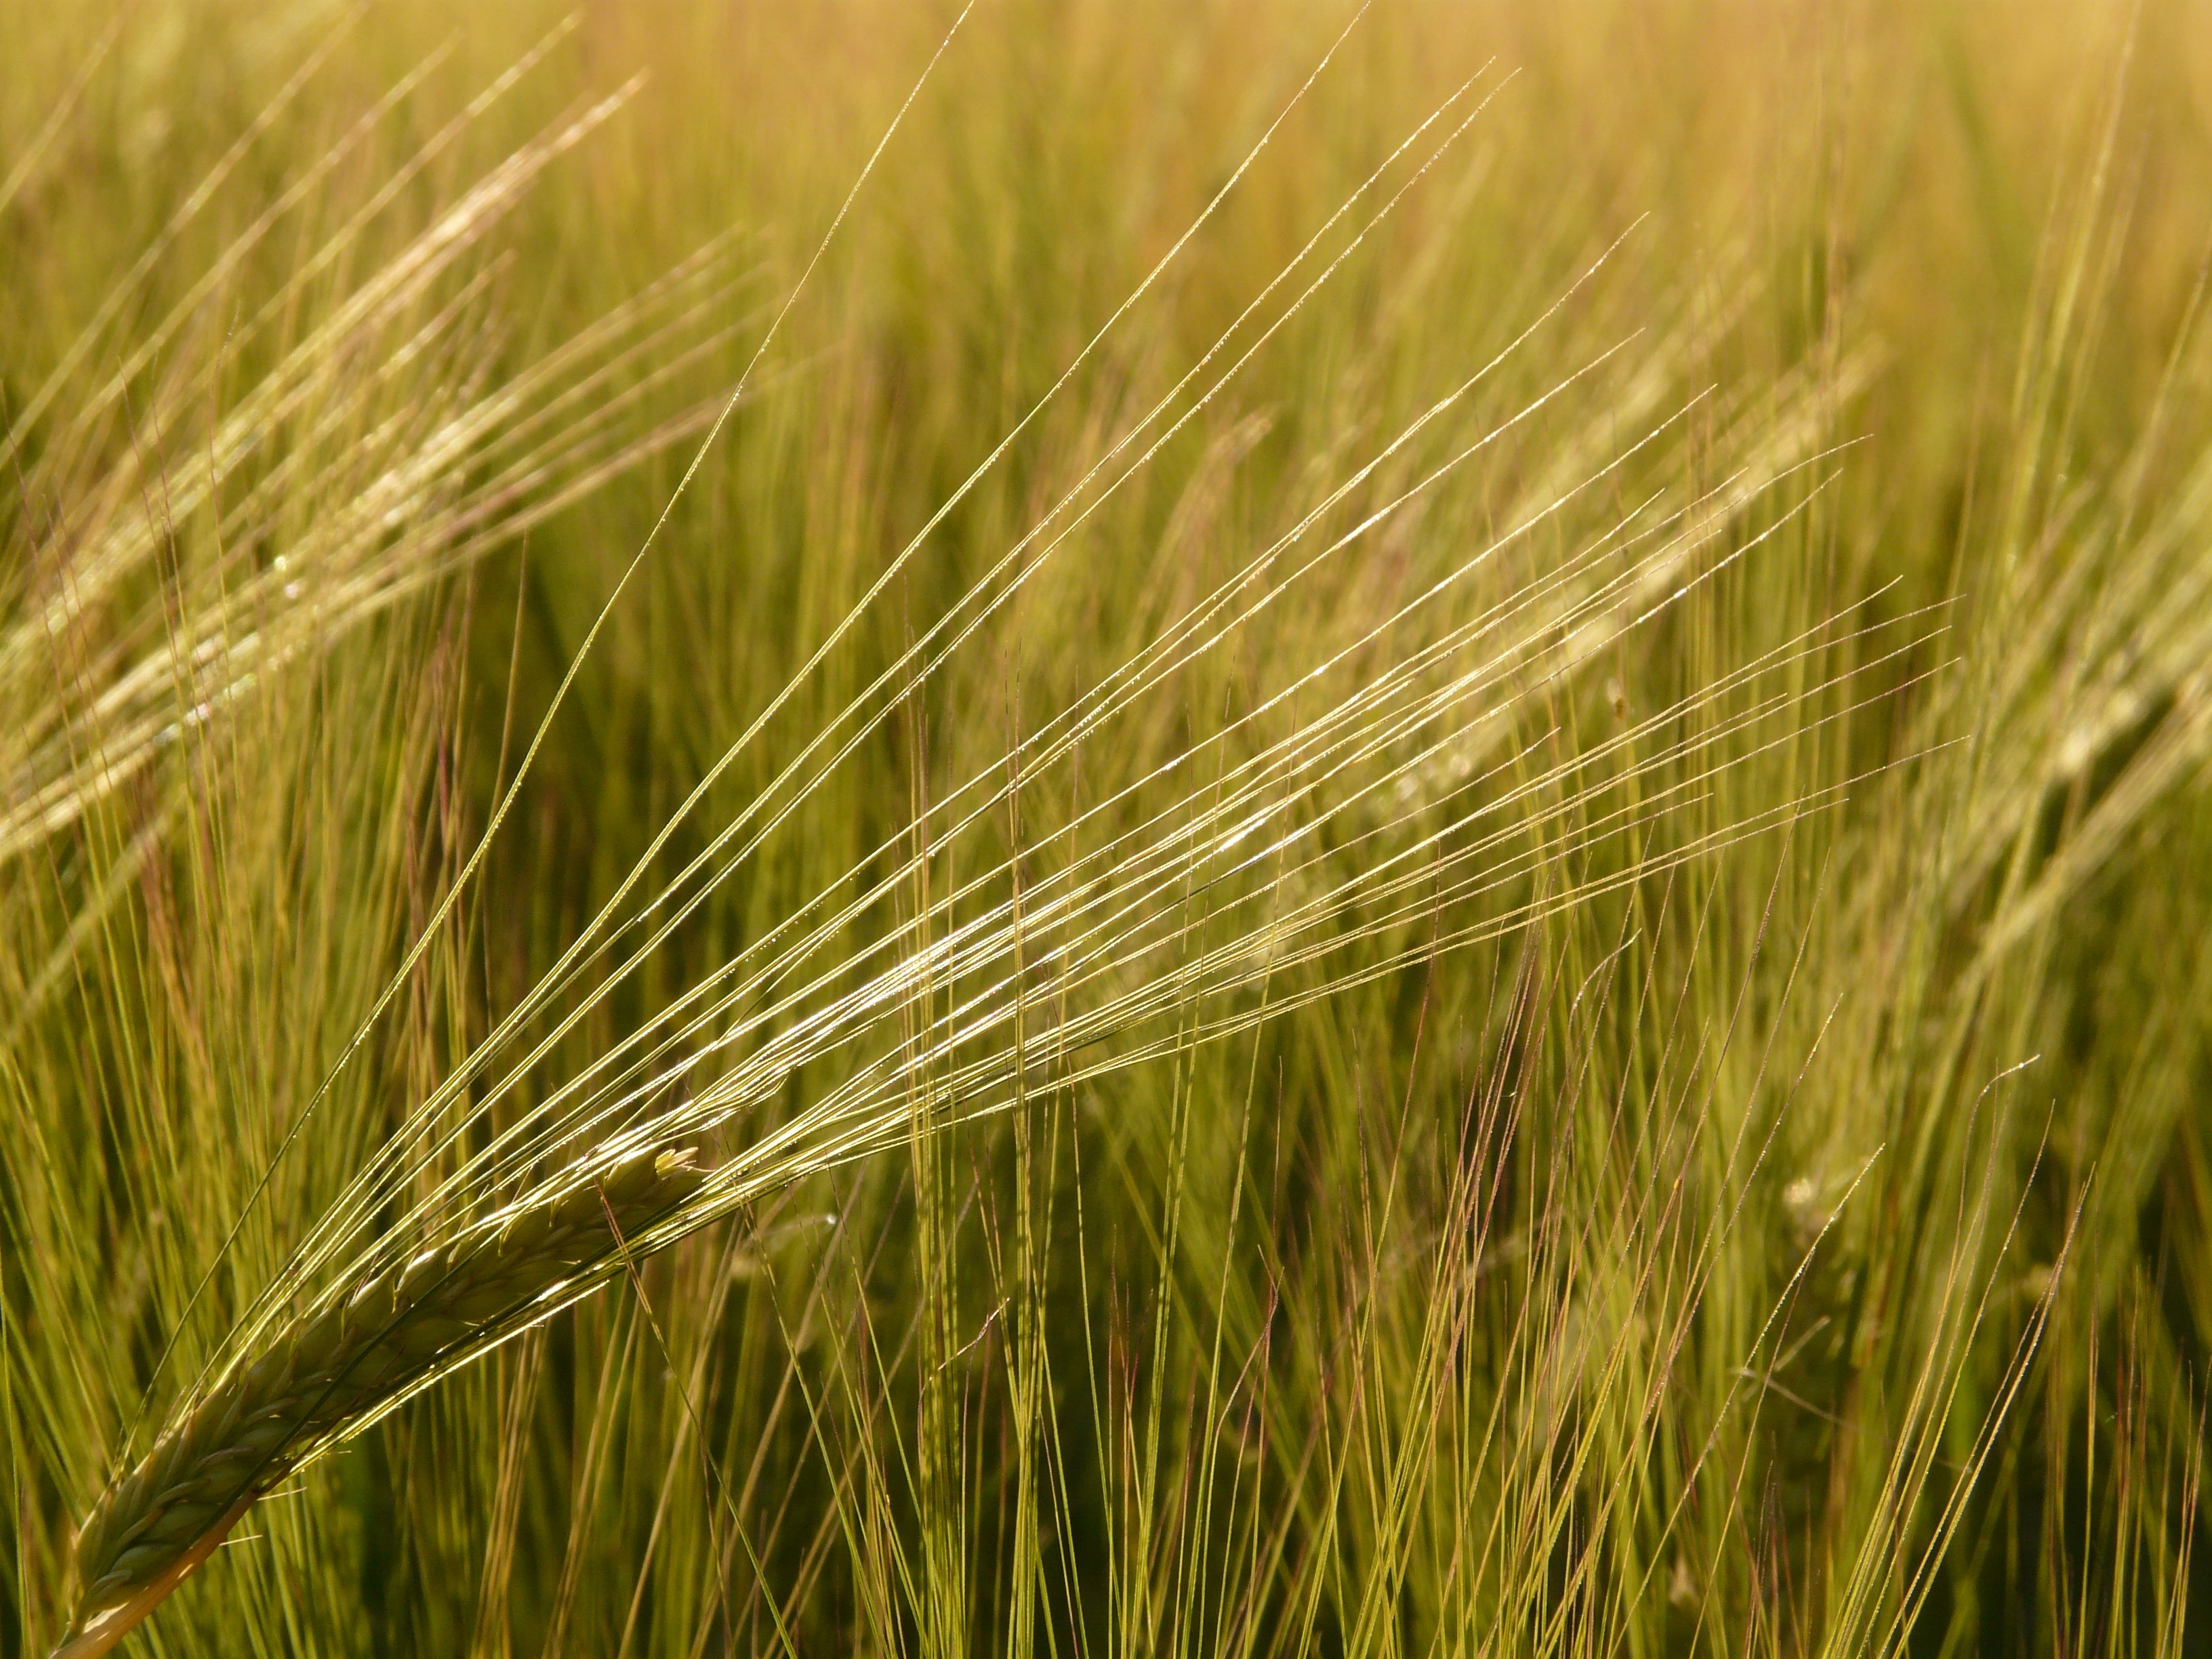
grass, plant, field, barley, wheat, grain, prairie, food, crop, ear, agriculture, cereal, close up, grassland, rye, cornfield, cereals, flowering plant, commodity, barley field, emmer, nourishing barley, triticale, hordeum, grass family, plant stem, land plant, food grain, einkorn wheat